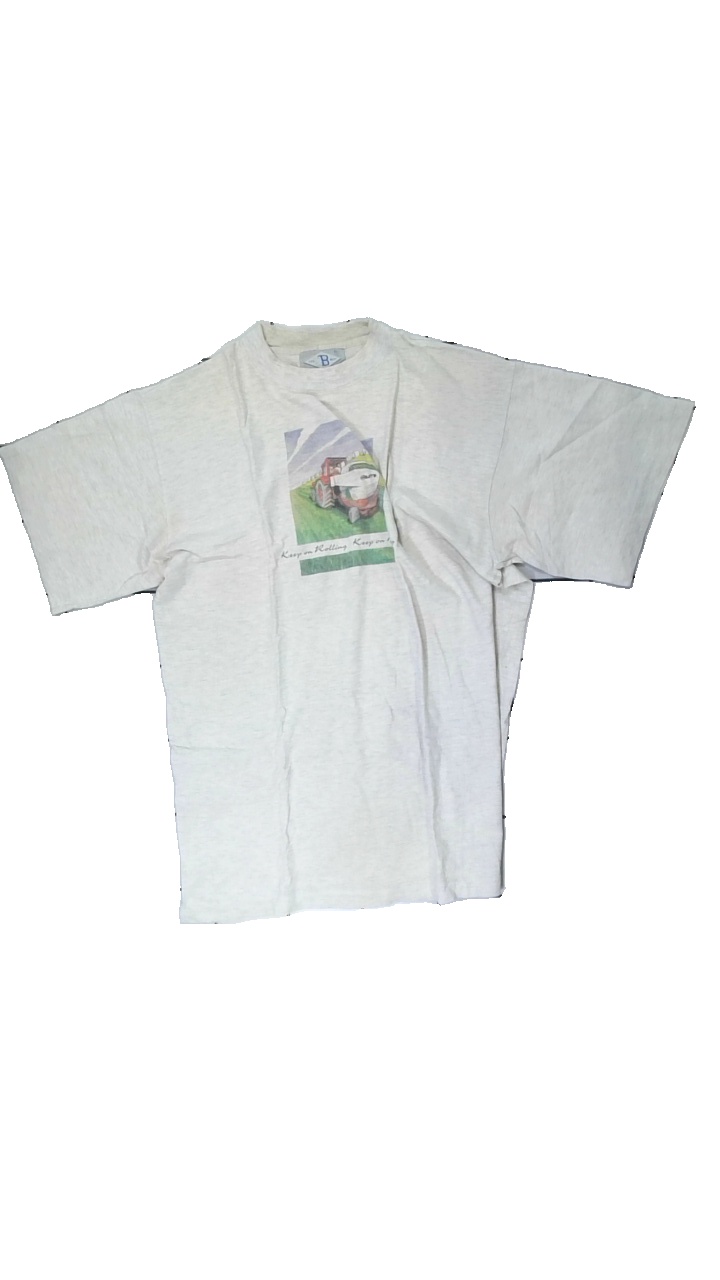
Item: T-shirt (Men)
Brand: The Best
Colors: White
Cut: Regular, C-collar
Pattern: Logo print
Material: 100% cotton
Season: All
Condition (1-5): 1
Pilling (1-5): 2
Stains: Major
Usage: Export
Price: <50